NXT Heatwave (2024)

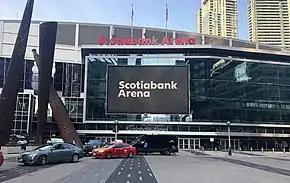
The 2024 event was held at the Scotiabank Arena in Toronto, Ontario, Canada.

Heatwave was originally the name of a professional wrestling event produced by Extreme Championship Wrestling (ECW) that took place annually from 1994 to 2000. The 1997 event was an Internet pay-per-view (iPPV), while the 1998 to 2000 iterations of Heatwave aired on traditional pay-per-view (PPV). ECW folded in 2001, and WWE acquired the assets of ECW in 2003. In 2022, WWE revived the event for its developmental brand NXT as an annual television special of the "NXT" program.